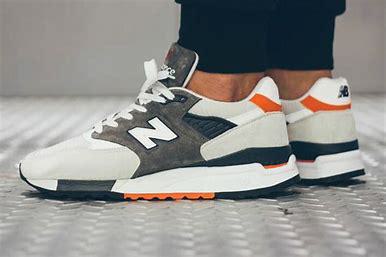
Brand: New
Model: Balance 998